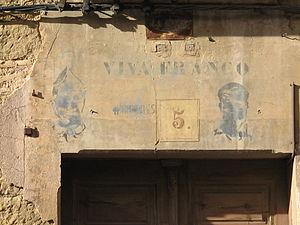
L’Espagne franquiste ou franquisme est le nom non officiel utilisé pour désigner le régime politique de l'Espagne fondé par le général Francisco Franco, de 1936/1939 à 1977. Il s'appuie sur une idéologie conservatrice et nationale-catholique, qui s'incarne dans des institutions autoritaires. Au cours de cette période, l'Espagne est désignée sur le plan du droit international sous le nom d'État espagnol.